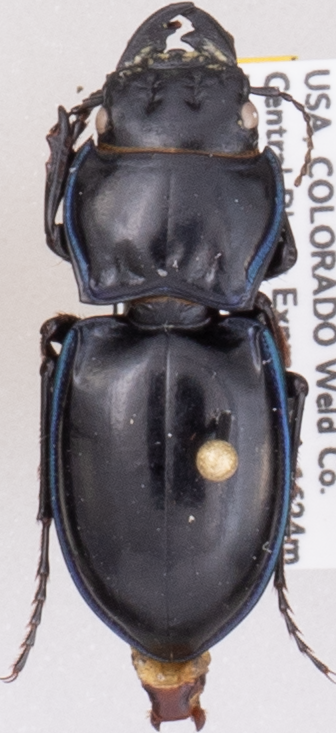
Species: Pasimachus elongatus
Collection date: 2021-07-07
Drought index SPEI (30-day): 1.546
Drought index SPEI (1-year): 0.086
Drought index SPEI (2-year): -0.418